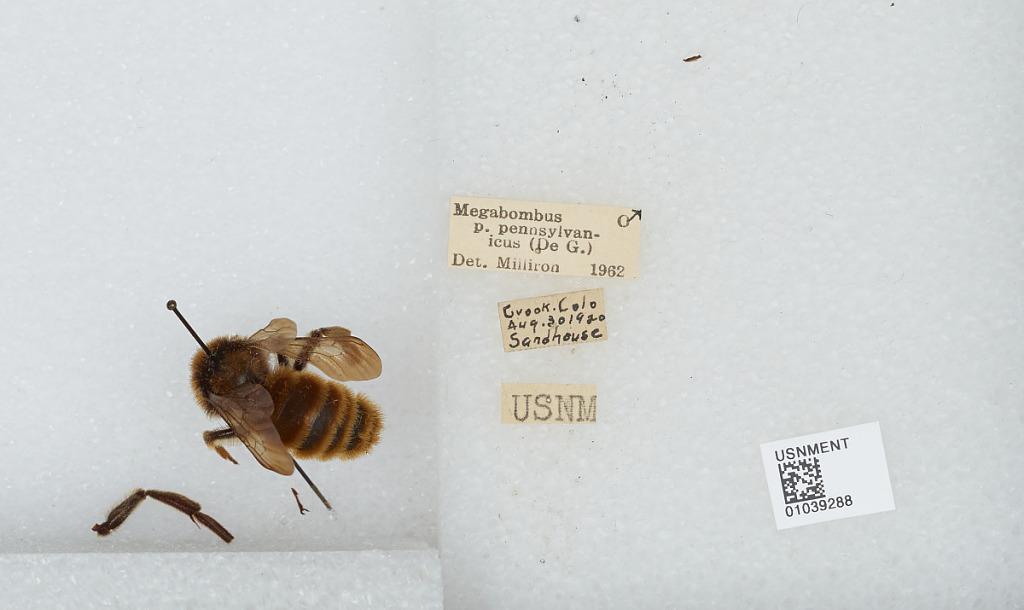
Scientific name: Bombus (Fervidobombus) pensylvanicus pensylvanicus (De Geer)
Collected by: Sandhouse
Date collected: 1920-8-30
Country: United States
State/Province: Colorado
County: Logan
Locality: Crook
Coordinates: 40.8589, -102.801
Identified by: Milliron